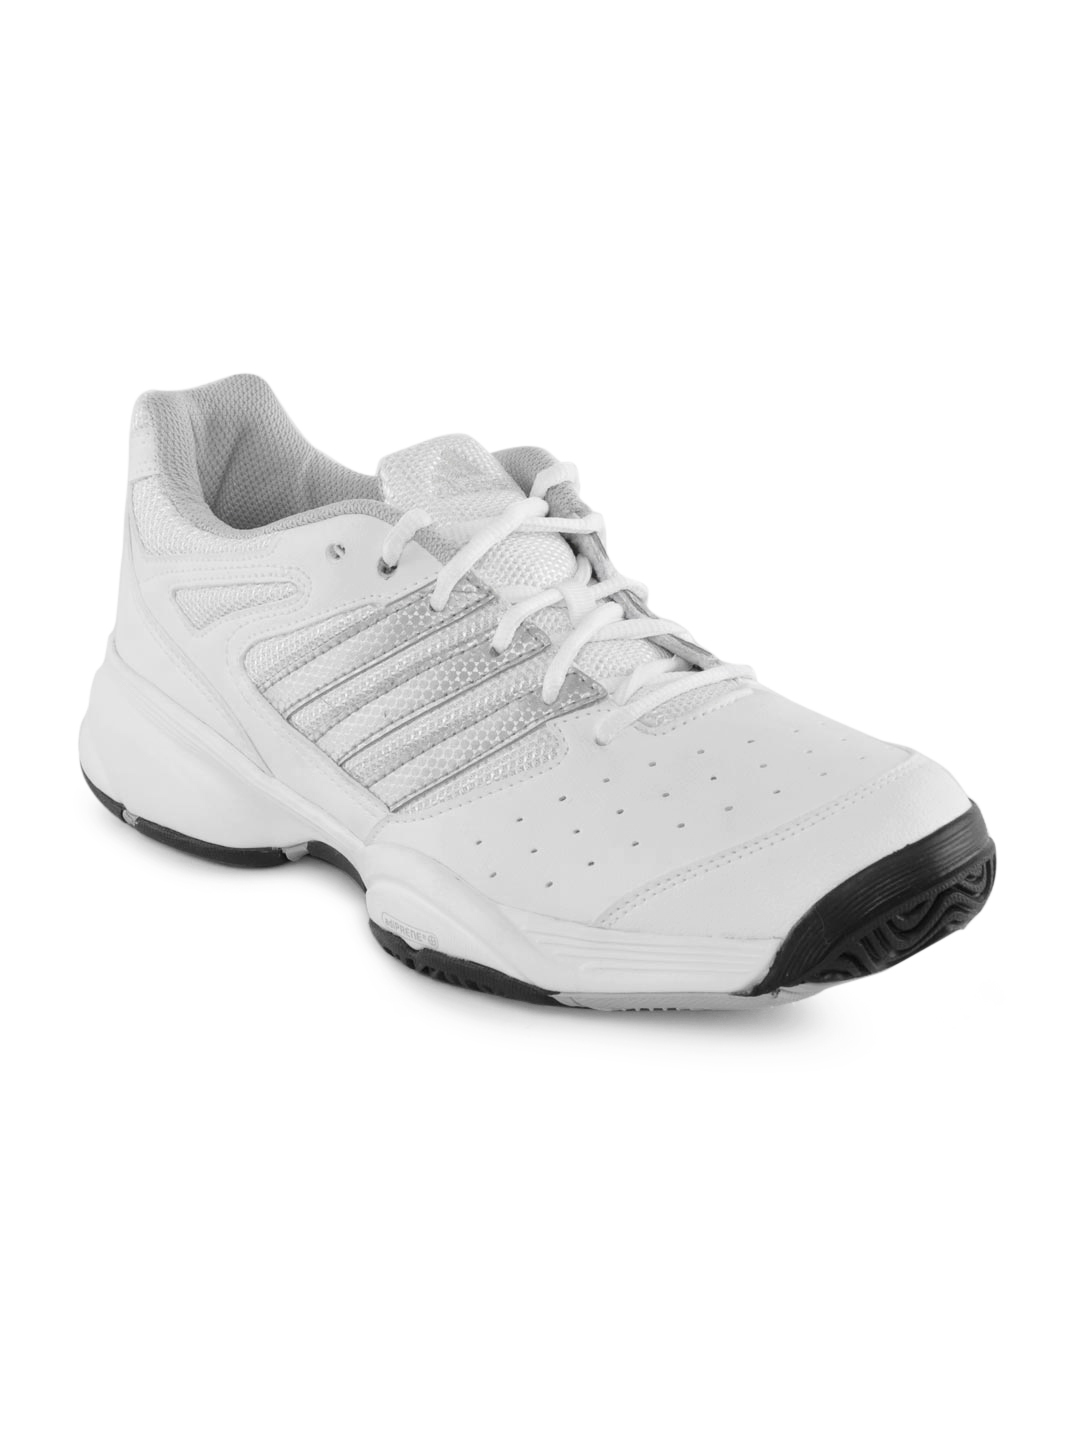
ADIDAS Men Swerve Str White Sports Shoes
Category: Footwear / Shoes / Sports Shoes
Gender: Men
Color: White
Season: Summer 2012
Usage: Sports